Kyiv Television Center

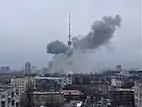
Russian bombardment of the Kyiv TV Tower. The Television Center can be seen in the center left of the frame.

In 1973, a new location for Kyiv's television center was selected in the Syrets district, directly across the street from the Kyiv television tower. However, as was common with large infrastructure projects in the Soviet Union, construction faced repeated delays and was ultimately completed nearly two decades later. The first television production teams moved into the building in 1993.